Sufi dynasty

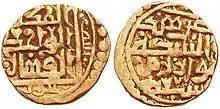
Coin of Sufid ruler Yusuf, struck at the Khwarezm mint, dated 1375/6

After the annexation of Khwarezm into the Mongol Empire in the early 13th century, it had become divided into two parts. The northern half went to the khans of the White Horde, while the southern half fell into the hands of the "ulus" of Chagatai. This division remained in place until the 1350s, when the Sufid dynasty took power in Khwarezm.